Lyuben Karavelov

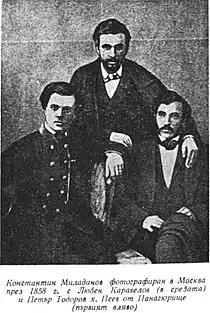
Karavelov (middle), together with the Bulgarian national activists Konstantin Miladinov and Petar Hadzhipeev in Moscow, 1858

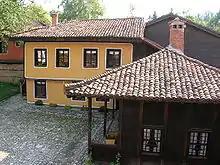
Karavelov House, in Koprivshtitsa

Karavelov was born in Koprivshtitsa, Ottoman Empire (modern Bulgaria), in 1834, as part of the Rum millet. His father Stoycho Karavelov was a trader, while his mother Nedelya Doganova originated from a rich and educated family. He began his education in a church school, but he moved to the school of Nayden Gerov and Yoakim Gruev. His father sent him to study Greek at a Greek gymnasium in Plovdiv, so that he can work as a trader. While living with a Greek family there, he learned about the oppression of the Bulgarians by Greeks and Turks. Karavelov studied weaving in 1853 and worked alongside his father. In 1856, he worked as a trader's assistant in Istanbul. Having linguistic talent, he was more interested in literature and folklore than trade, so he decided to go to Odessa in the Russian Empire in the next year, where there was flourishing Bulgarian intellectual life.